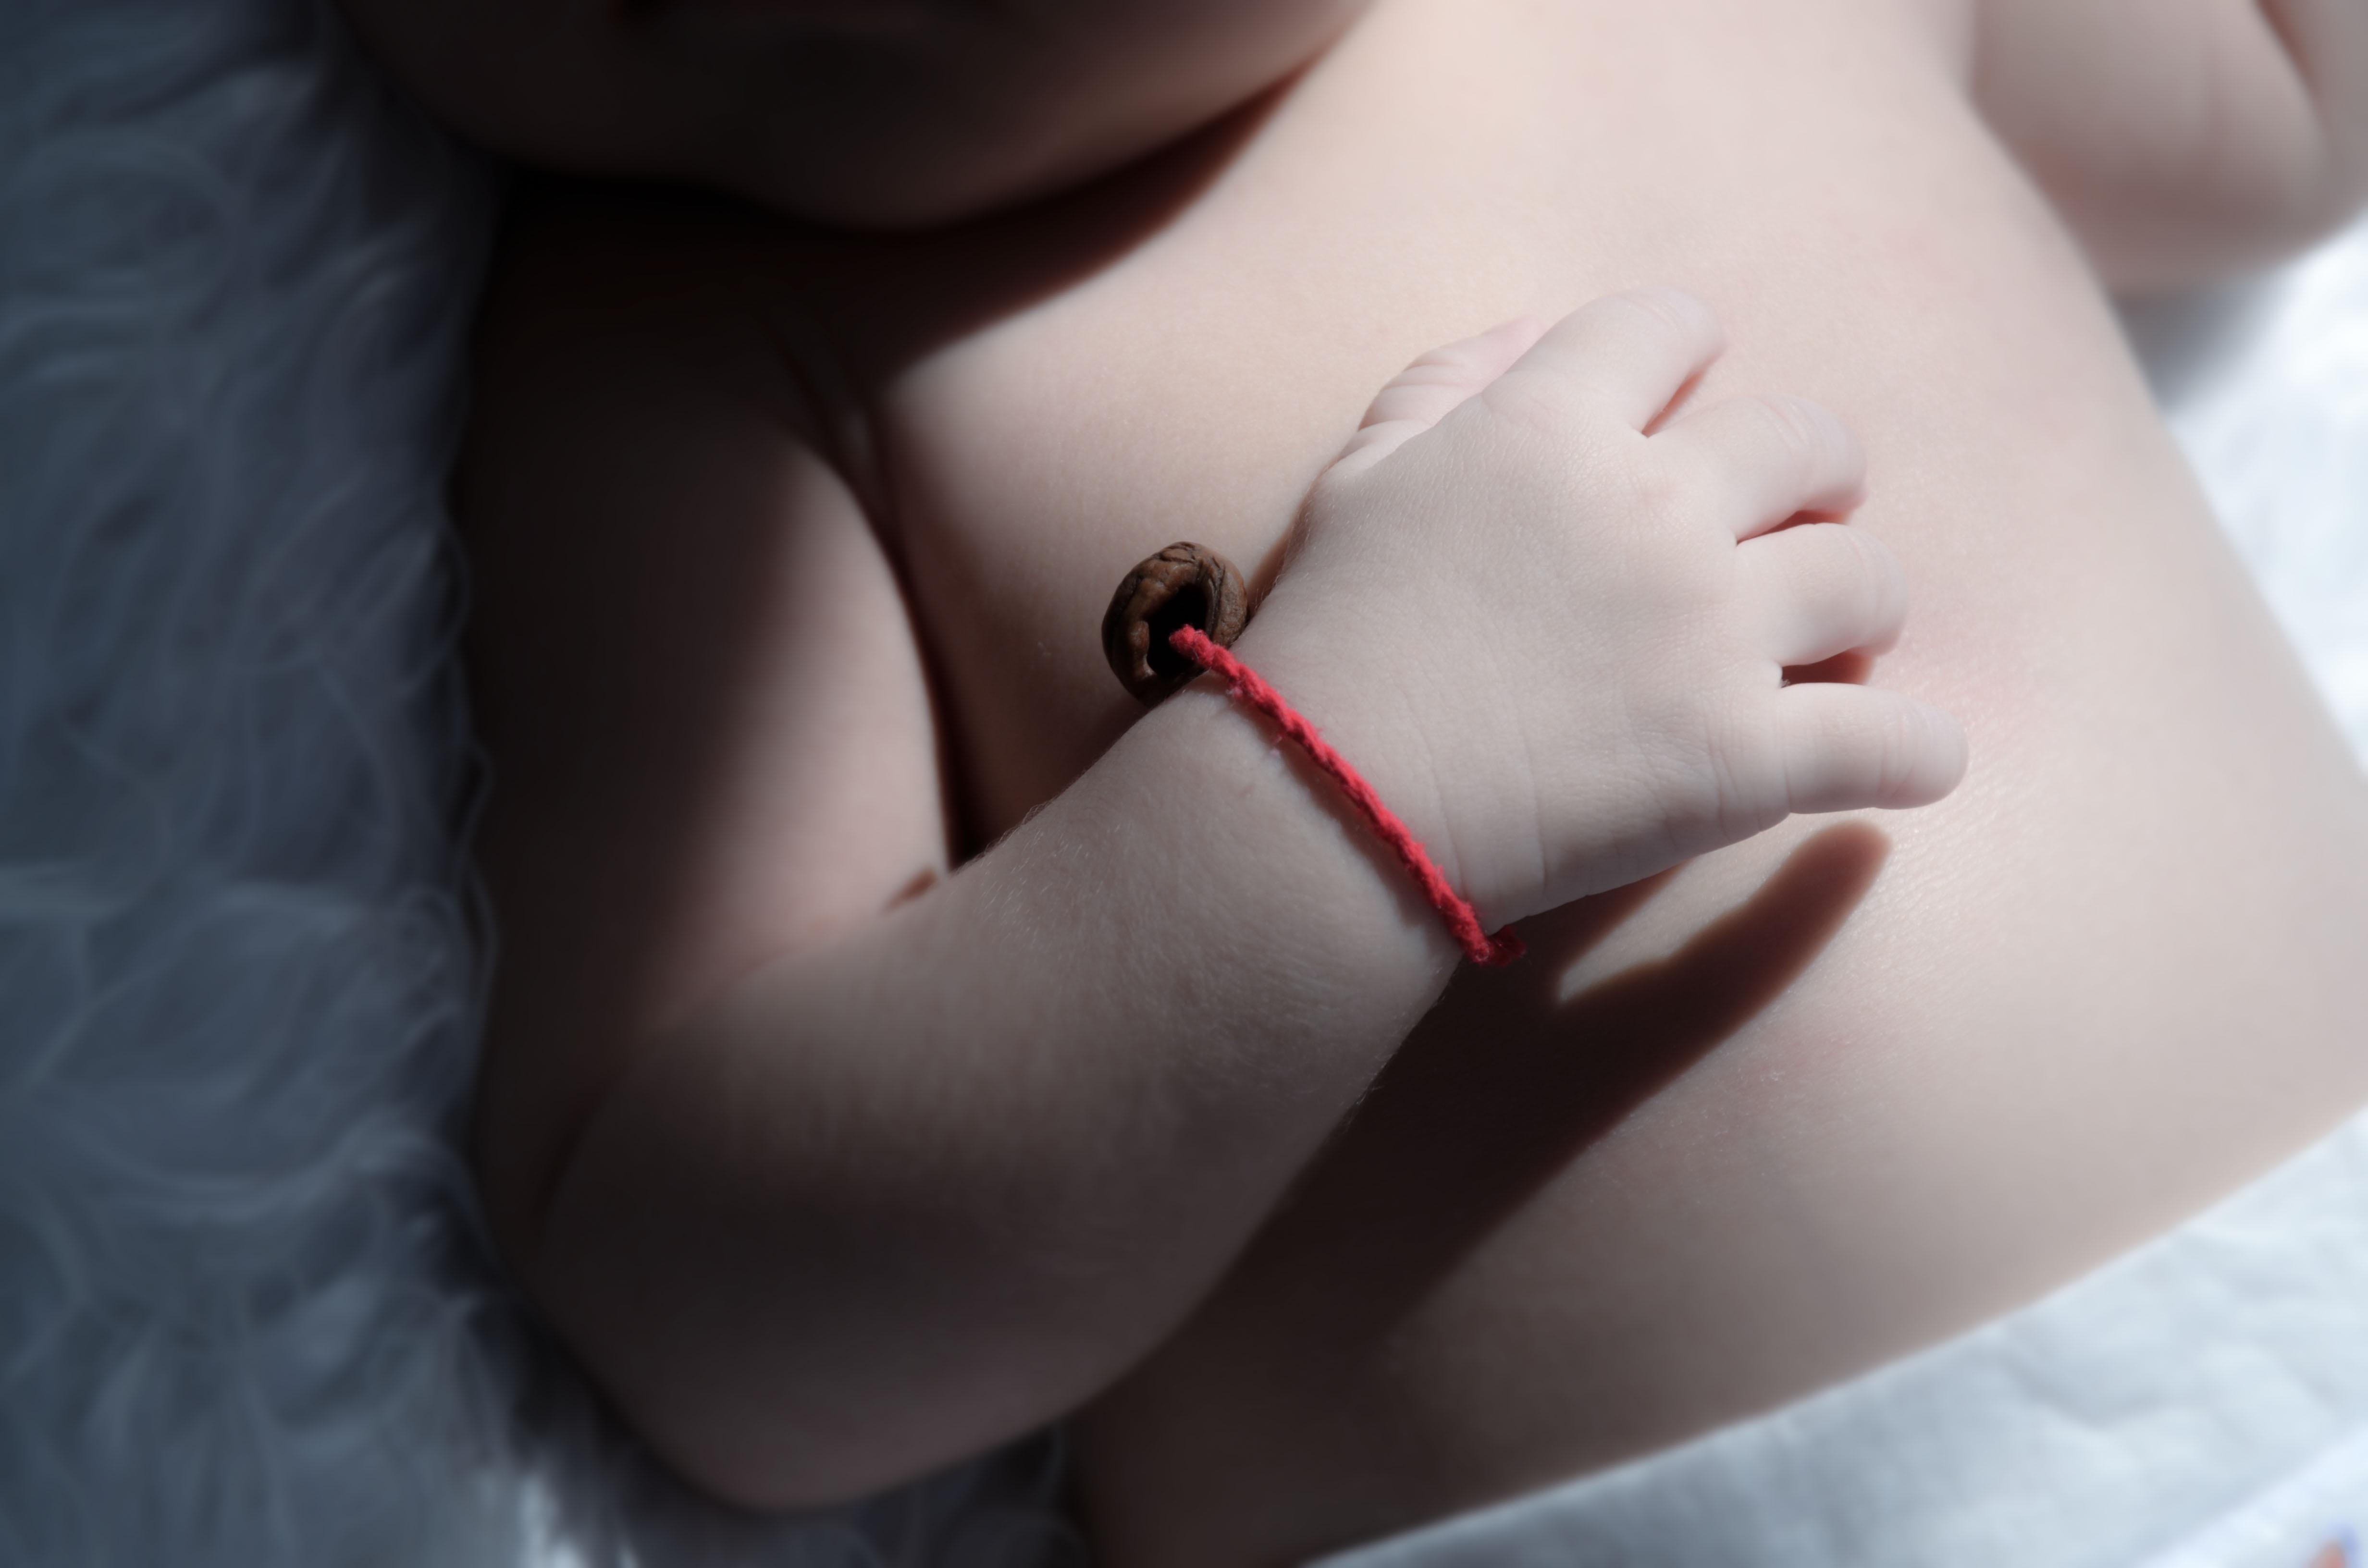
hand, girl, sunshine, white, warm, leg, model, finger, red, clothing, baby, lip, mouth, close up, human body, skin, beauty, organ, sense, wristband, undergarment